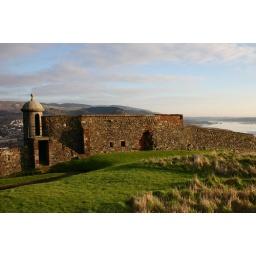
A view of the wall near the armory at the top of hill of Dumbarton Castle.